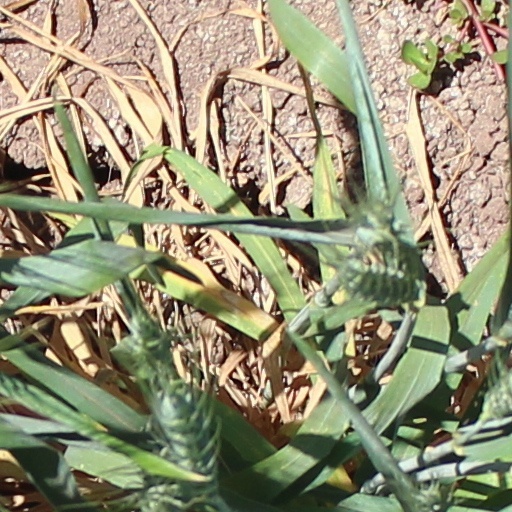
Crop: wheat